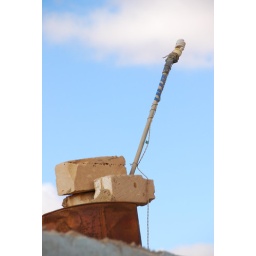
compact flourescent lightbulbs on the roof of the reststop along the Cairo-Bahariya desert road in Egypt